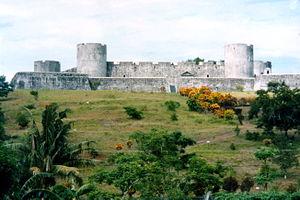
Les îles Banda sont un archipel d'îles volcaniques d'Indonésie appartenant à la province indonésienne des Moluques. Elles sont situées dans la mer de Banda, au sud-est de l'île d'Ambon, à 140 km au sud de celle de Céram. Elle couvrent une superficie de 44 km². La population de l'archipel est d'environ 14 000 habitants.
Fort Belgica est un fort du XVIIᵉ siècle dans l'île de Banda Neira, Îles Banda, Moluques, Indonésie. Il servait à la défense des îles Banda qui à l'époque, était le seul endroit au monde où l'on produisit la noix de muscade.